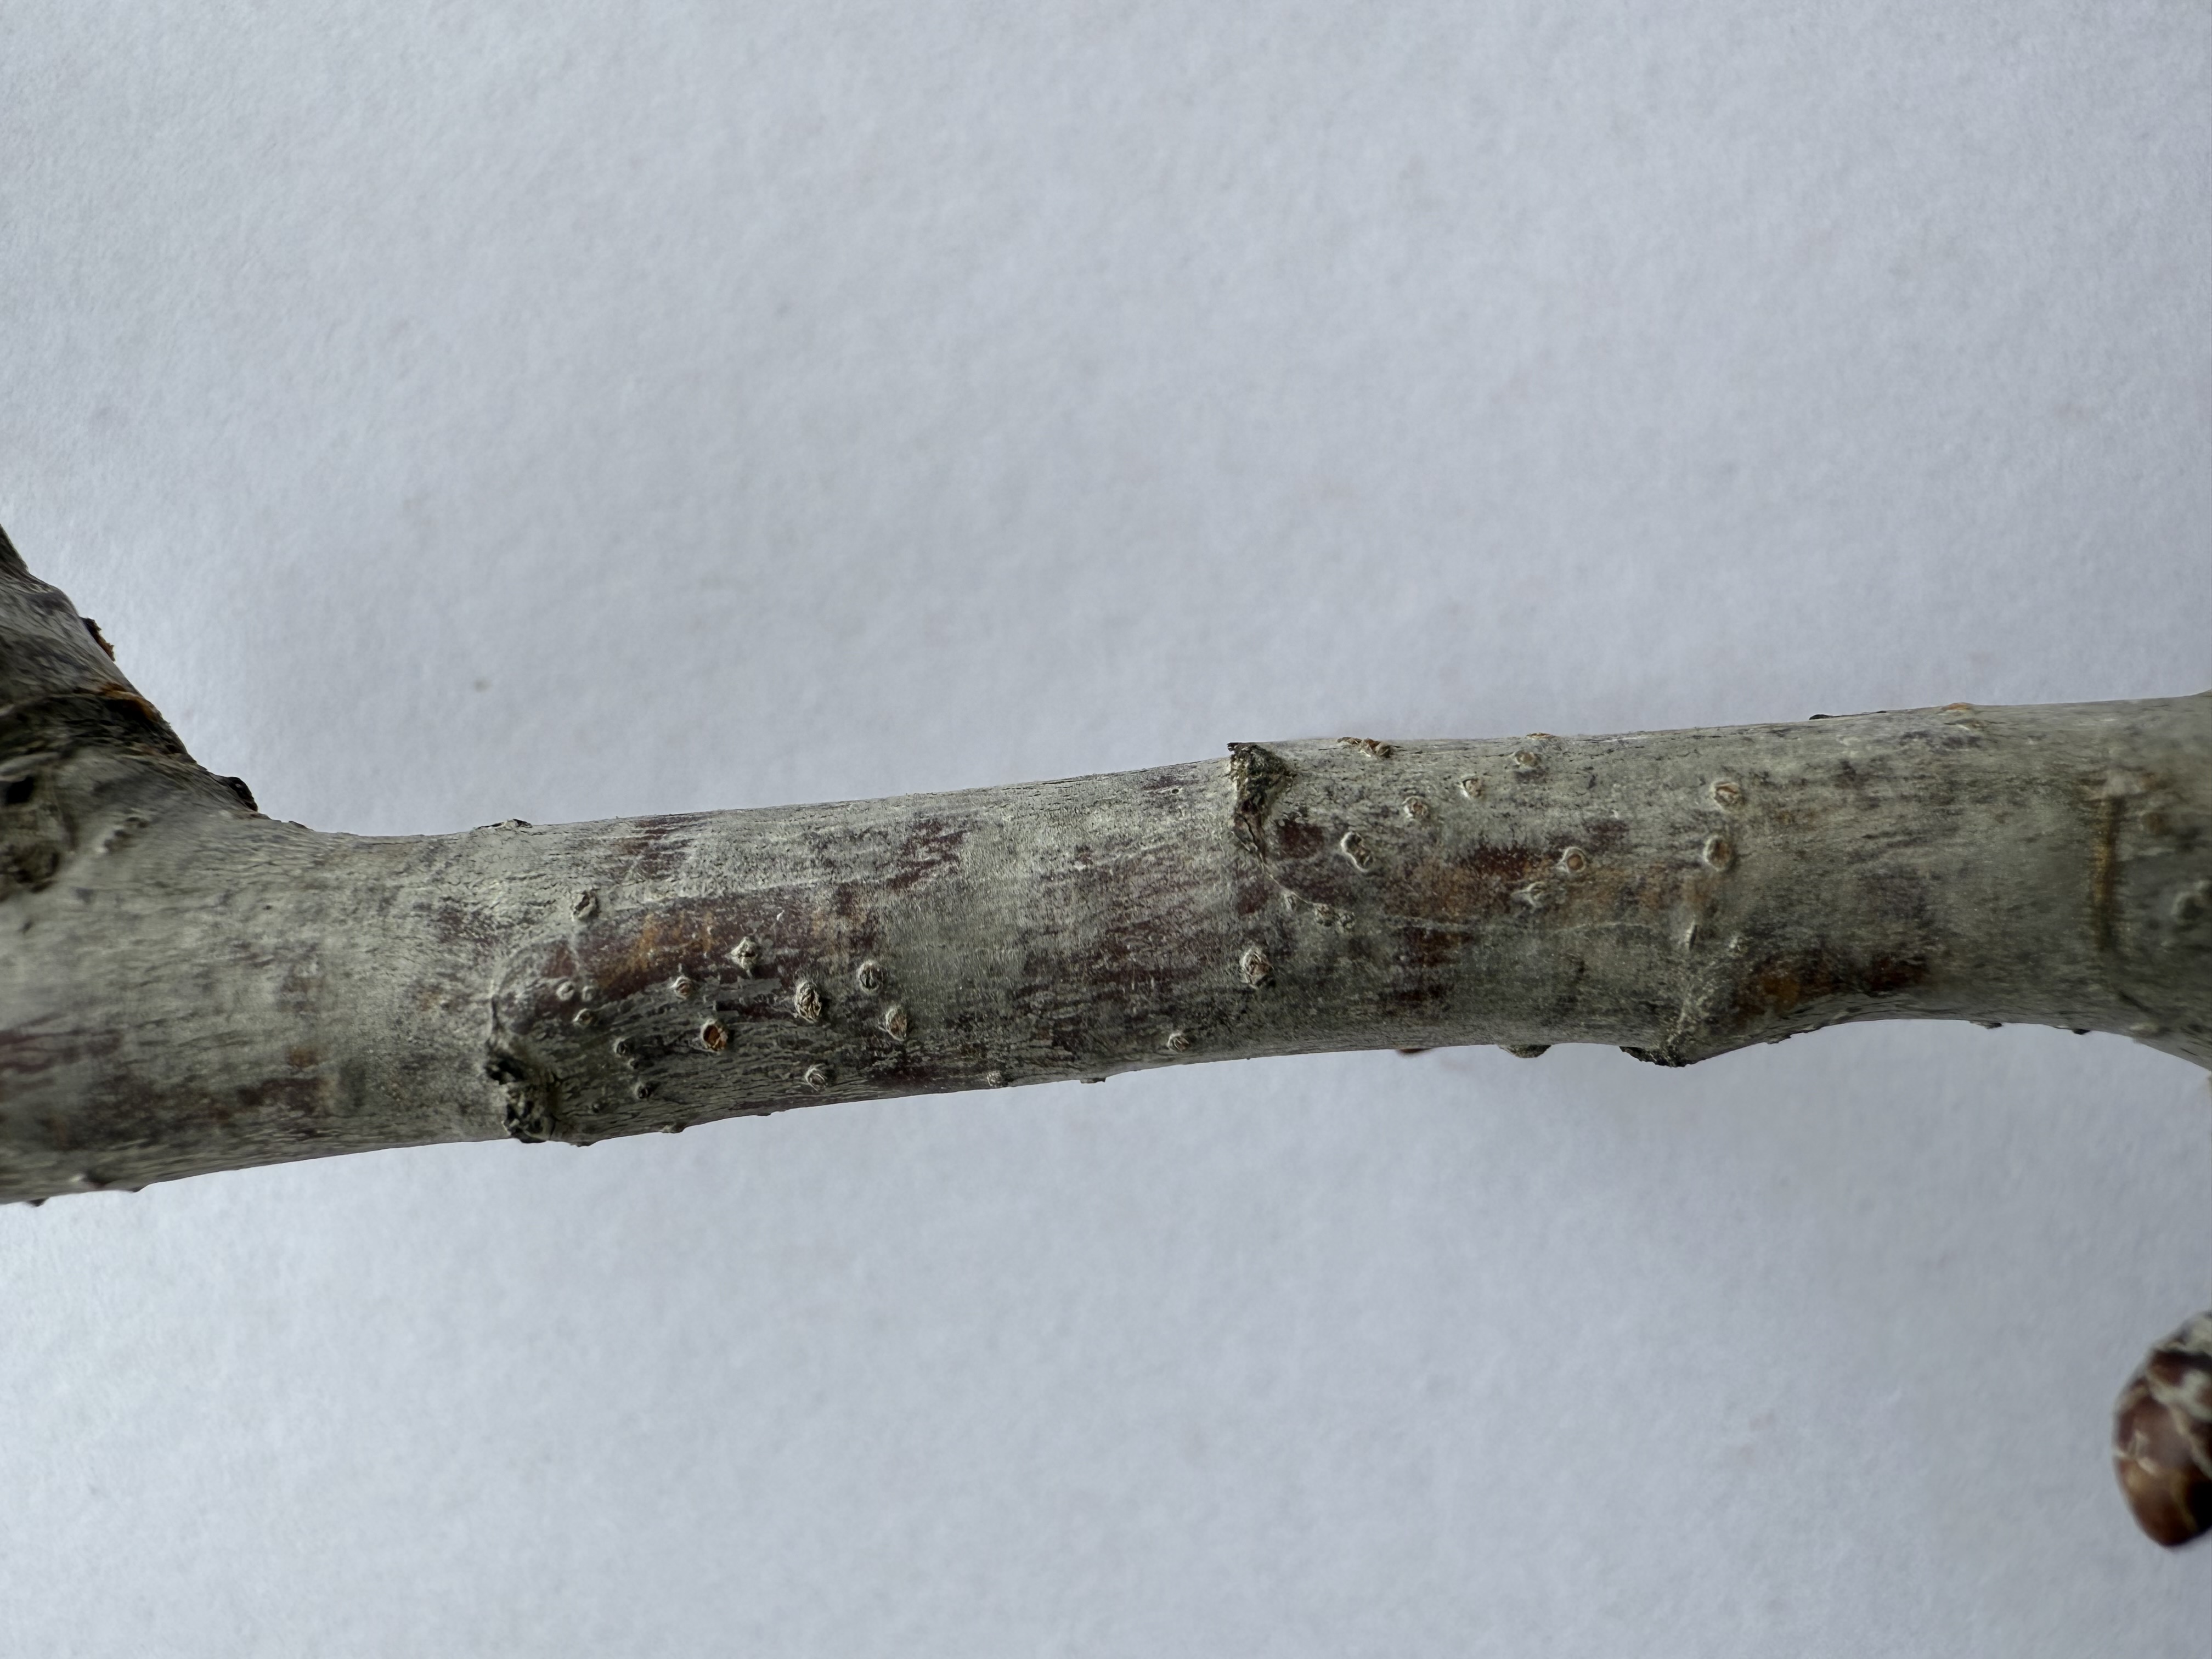
Variety: Ziraat 0900 Cherry